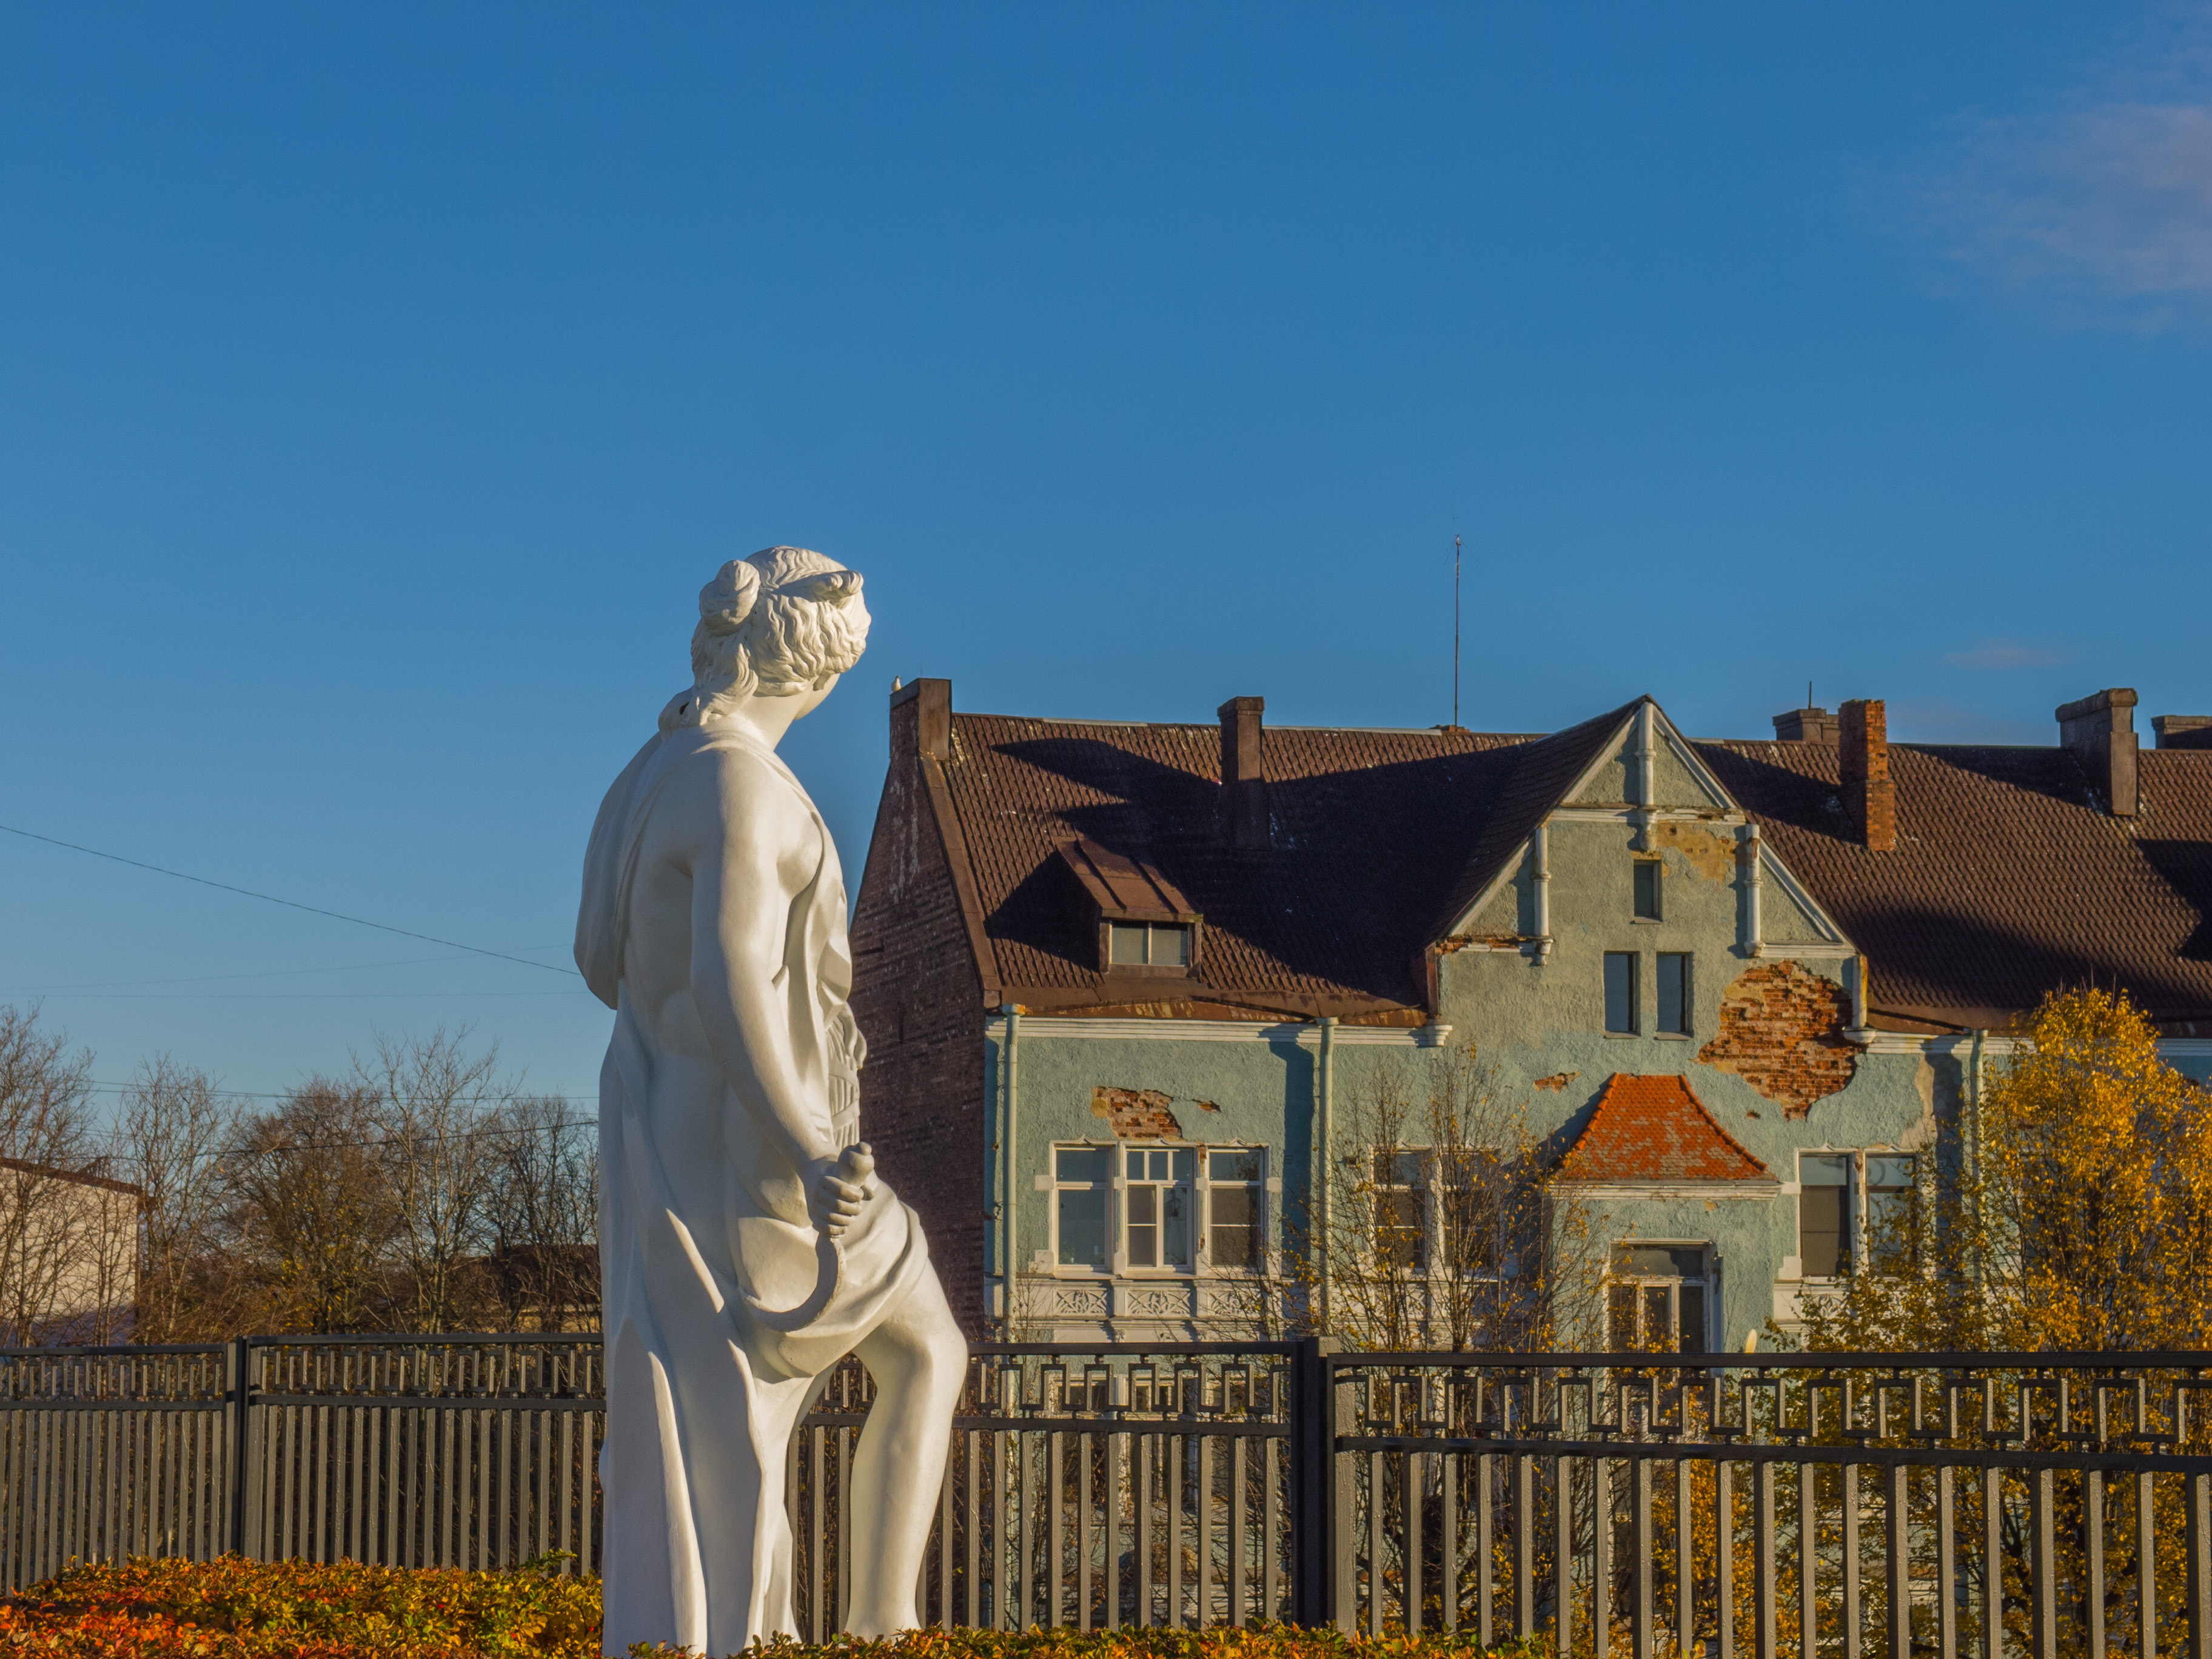
image, statue, sculpture, sky, landmark, art, monument, real estate, house, architecture, facade, home, roof, estate, residential area, classical sculpture, cloud, plant, building